Shinsuke Nakamura

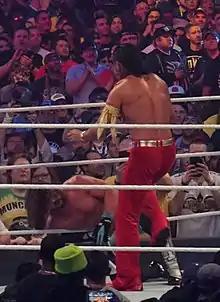
Nakamura attacking Styles after their match at WrestleMania 34

At the Royal Rumble on January 28, 2018, Nakamura entered the Royal Rumble match at number 14, which he won after last eliminating Roman Reigns. Immediately afterwards, Nakamura announced that he would challenge AJ Styles for the WWE Championship at WrestleMania 34. At the event on April 8, Nakamura lost to Styles; after the match, Nakamura turned heel by attacking Styles with a low blow followed by a "Kinshasa". On the following episode of "SmackDown Live", Nakamura said in an interview that he got "too emotional" and was "sorry" for attacking Styles, but when asked to explain more, he sarcastically said "Sorry, no speak English". Later that night, Nakamura cemented his heel turn by attacking Styles and Daniel Bryan, low blowing Styles twice and striking Bryan in the back of the head with a "Kinshasa". Over the following weeks, Nakamura continued to low blow Styles and received a rematch for the WWE Championship at the Greatest Royal Rumble on April 27, where Nakamura and Styles fought to a double count-out, with Styles retaining the title. Another rematch between the two was made for Backlash with a no disqualification stipulation added on the May 1 episode of "SmackDown Live". At the event on May 6, Nakamura and Styles fought to a no contest after low blowing each other, with Styles again retaining the title. Looking for a decisive winner, SmackDown Commissioner Shane McMahon announced one more rematch between the two at Money in the Bank. Nakamura was granted the right to choose the stipulation for the match after defeating Styles on the May 15 episode of "SmackDown Live", which he revealed the following week to be a Last Man Standing match after attacking Styles with a "Kinshasa" and giving him a 10-count. At the event on June 17, Nakamura failed to win the title, ending their feud. He then suffered a minor injury after a police dog bit his left leg.